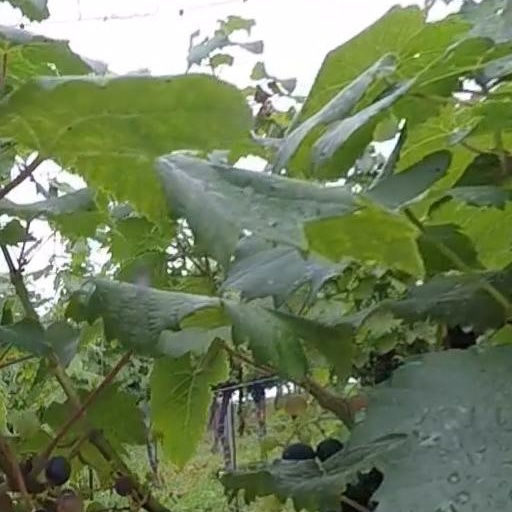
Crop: grape